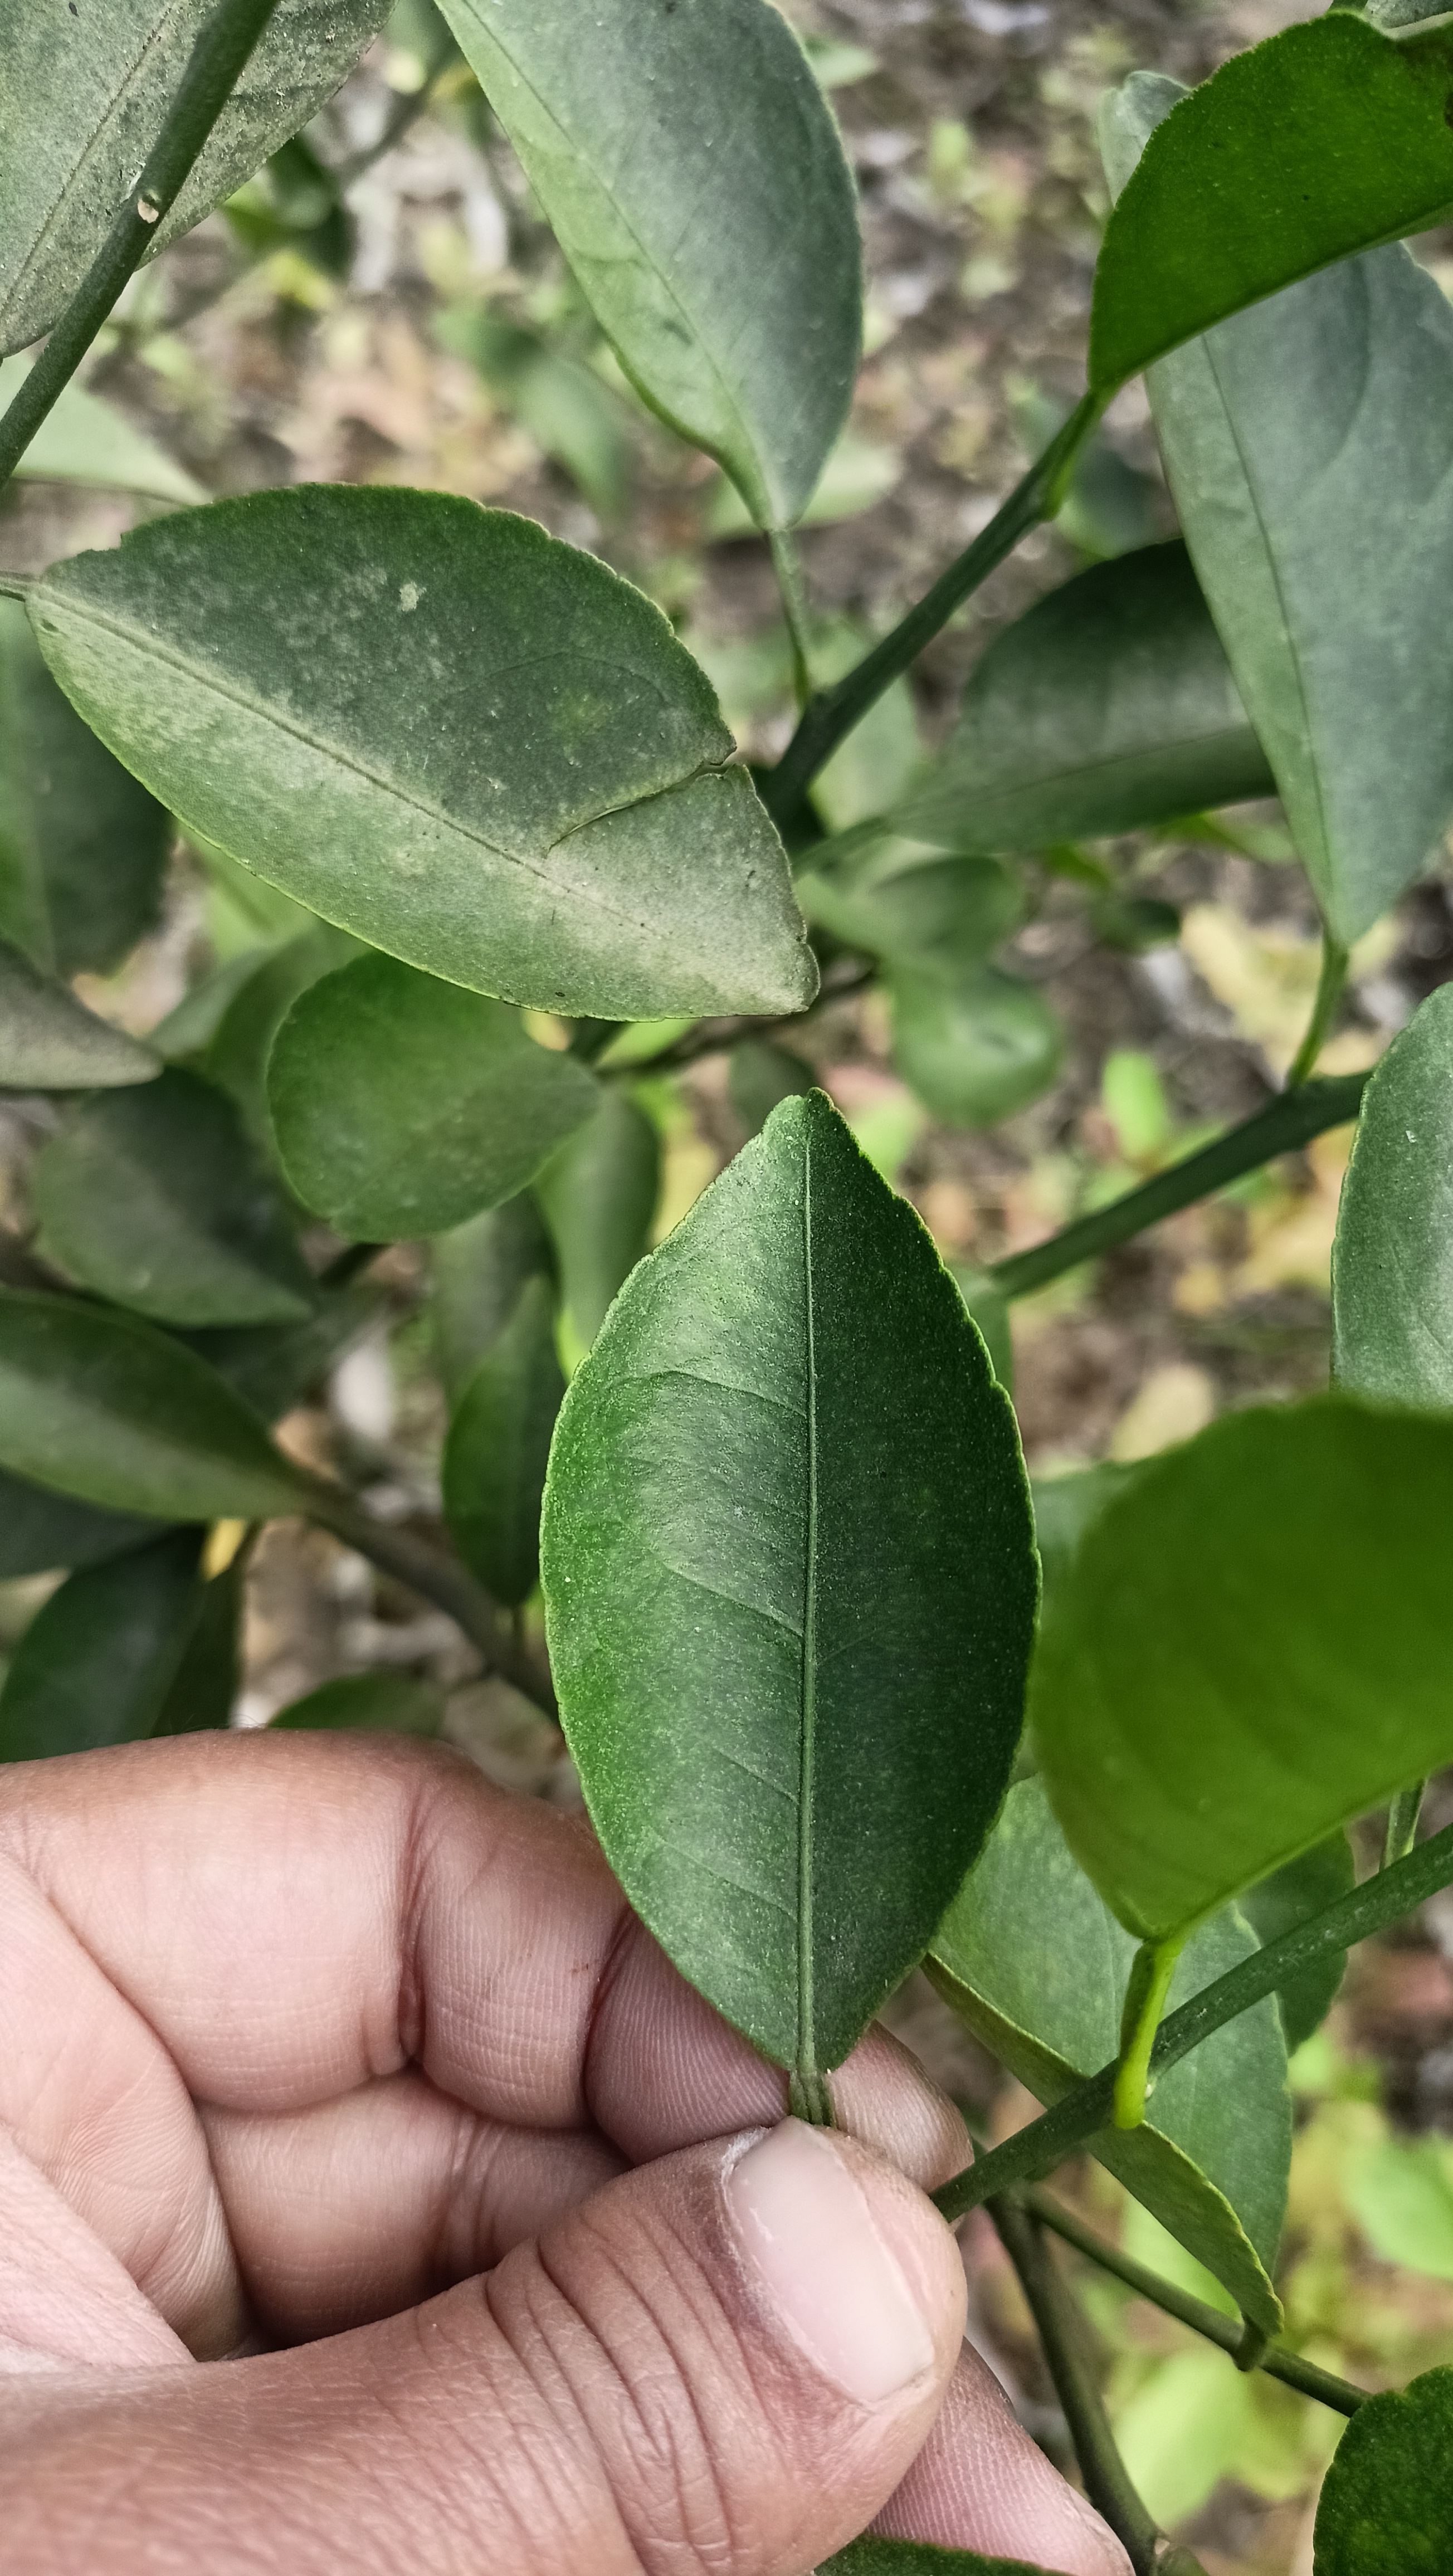
Mandarin leaf variety: China Mishti